Mirów, Warsaw

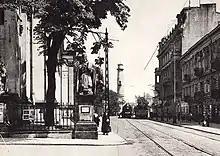
Chłodna Street in 1932

Much like the rest of Wola, Mirów was an industrial suburb inhabited by the working classes until the First World War. In the early 20th century and during the interbellum period (1918–1939), it was gradually redeveloped with large houses and tenements, characteristic to the big capitals of Europe. Following the Warsaw Ghetto Uprising and the Warsaw Uprising most of the area was razed to the ground by the Germans. After the war it was not rebuilt, and instead a large tower block residential estate with Soc-Realist buildings was constructed which was to meet the house supply shortages for the incoming new residents from other parts of Poland. At the easternmost tip of Mirów, at Plac Żelaznej Bramy there are two Mirów Marketplace Halls which were only partially damaged and later renovated for commercial use.